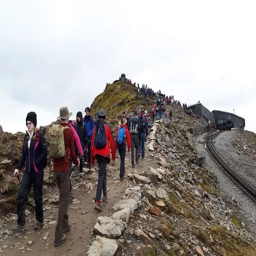
walkers at the top of person